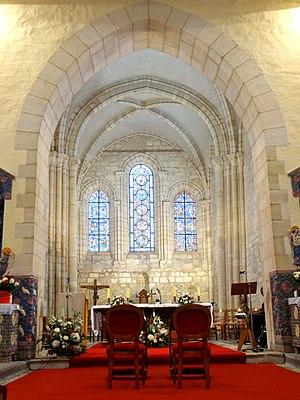
Intérieur de l'église - voir titre.
L'église Sainte-Madeleine est une église catholique paroissiale située à Trie-Château, commune du Vexin français, dans le département français de l'Oise et la région Hauts-de-France. Organisée tout en longueur, elle se compose d'un narthex roman tardif des années 1160 ; d'une nef unique romane des alentours de 1100 ; et d'un chœur gothique de deux travées d'une centaine d'années plus récent. Le narthex, avec sa façade à la décoration exubérante, et son ancien portail latéral nord également richement décoré, constitue l'une des œuvres romanes les plus extravagantes dans le Vexin. Il est souvent comparé au croisillon nord de l'église Saint-Étienne de Beauvais. Or, seulement le rez-de-chaussée est authentique, exceptés certains éléments abîmés refaits pratiquement à l'identique au cours de la restauration des années 1860/67. Les parties hautes sont une création néo-romane imaginée par l'architecte Aymar Verdier. À l'intérieur, le narthex a été remanié, ou bien n'a jamais été achevé, car il n'est pas voûté, et des doutes sont permis que cela ait jamais été le cas.